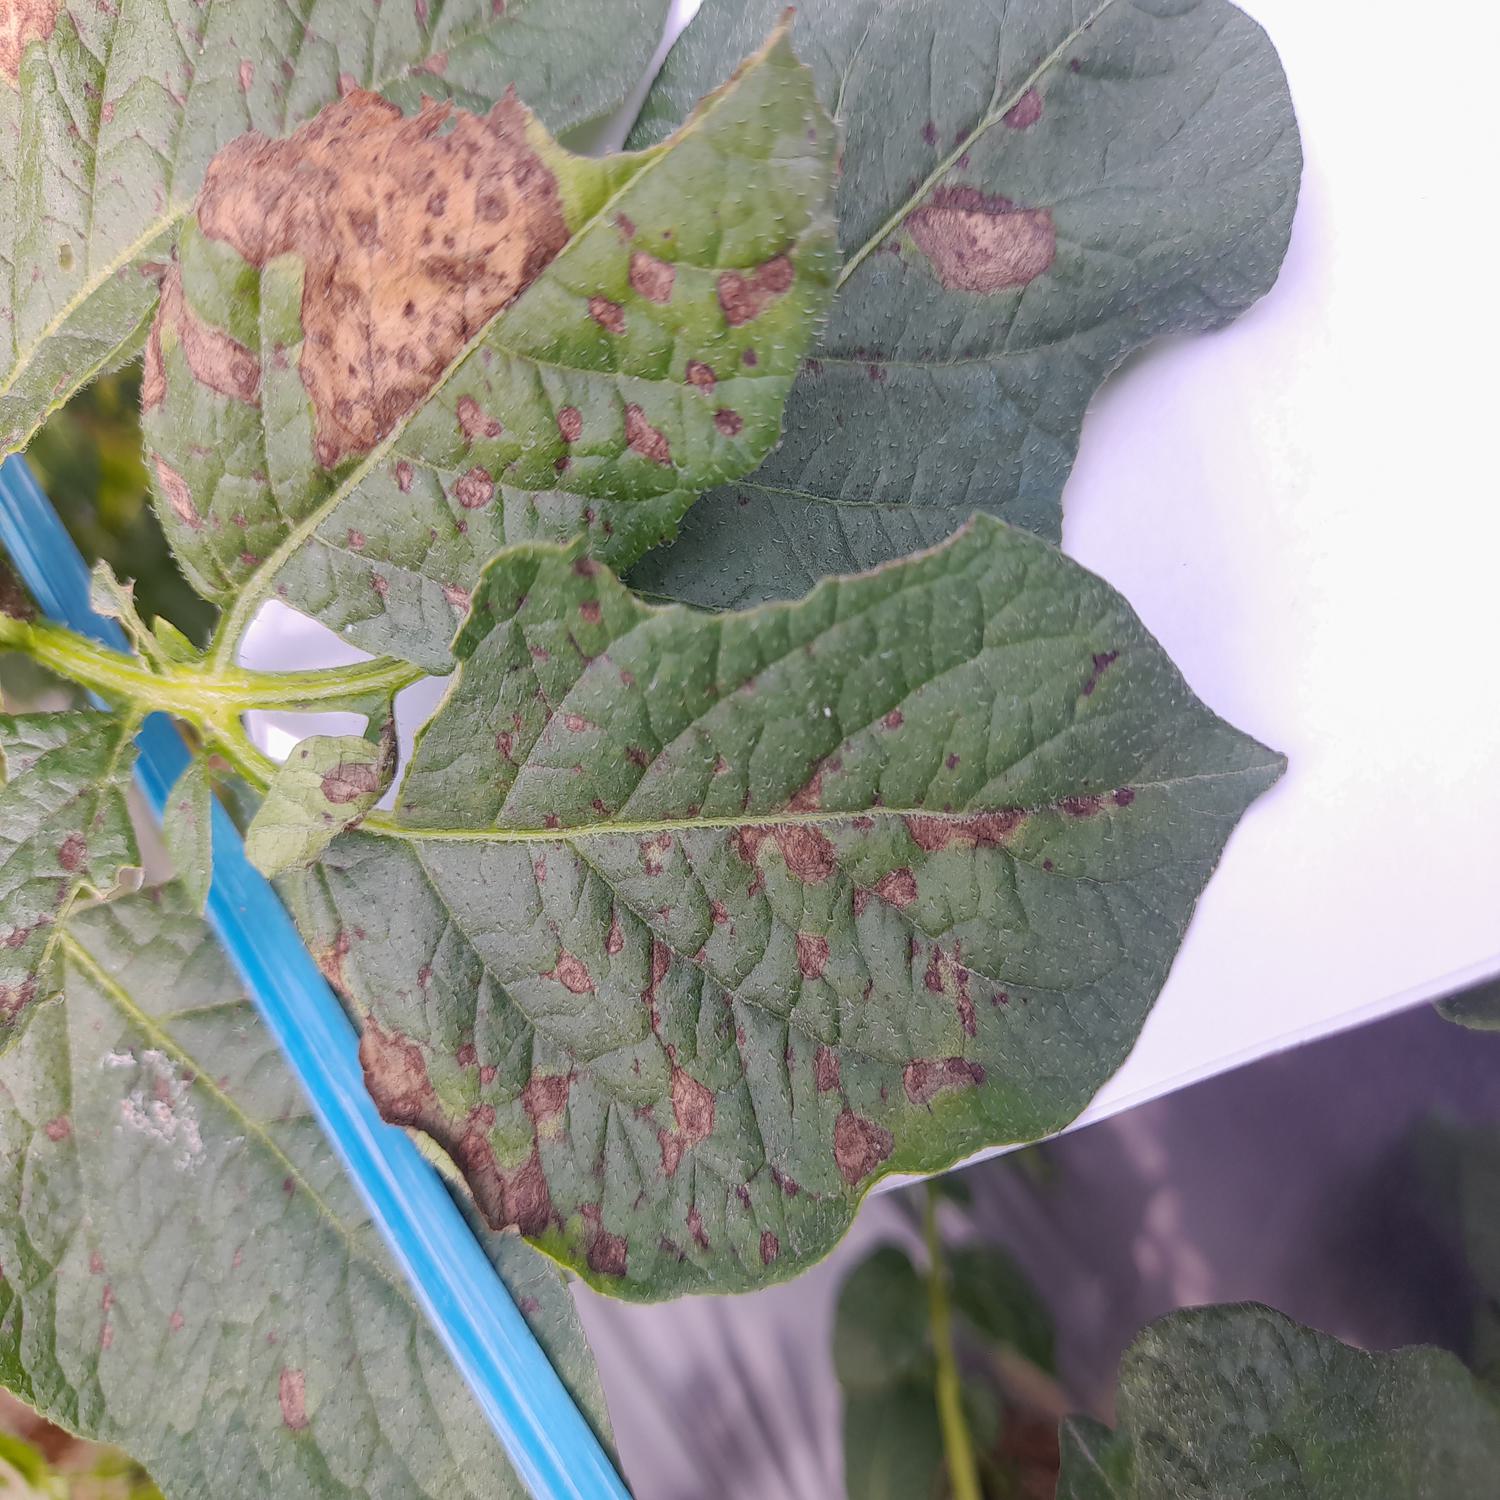
Label: Fungi